Paul Hogan

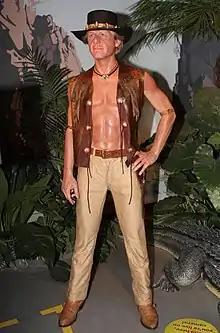
Wax figure of Hogan as Crocodile Dundee

In the early 1990s, a Paramount executive pitched a concept of a "Crocodile Dundee" and "Beverly Hills Cop" crossover movie. Hogan refused the starring role in the hit film "Ghost", choosing instead to make "Almost an Angel" (1990). In 1994, Hogan co-produced, wrote and starred in the Western comedy film "Lightning Jack". In 1996, he starred in a remake of the 1963 film "Flipper", a family-friendly movie about a dolphin. In 1998, he co-starred in the made-for-TV drama "Floating Away", an adaptation of the Tim Sandlin book "Sorrow Floats", and in which he played 'Shane', a recovering alcoholic.